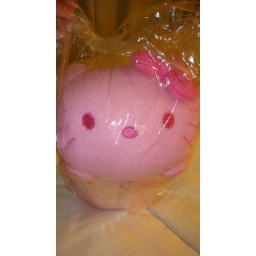
Hello Kitty pink blanket - from one of the convinient store on the street in Japan